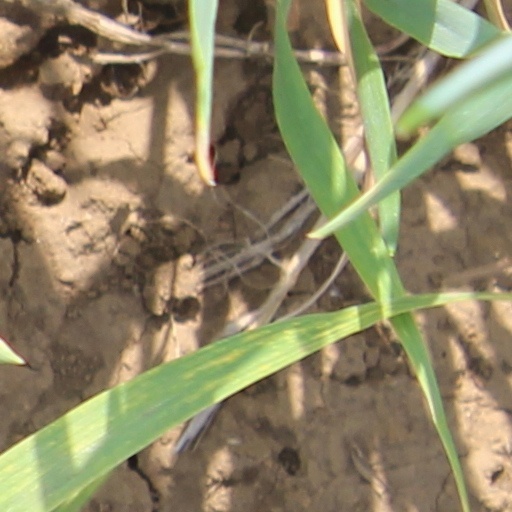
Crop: wheat